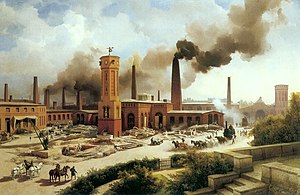
August Borsig
Borsigwerke i 1847.
Johann Friedrich August Borsig var en tysk erhvervsmand og grundlægger af Borsig-værket, der hovedsageligt producerede damplokomotiver.